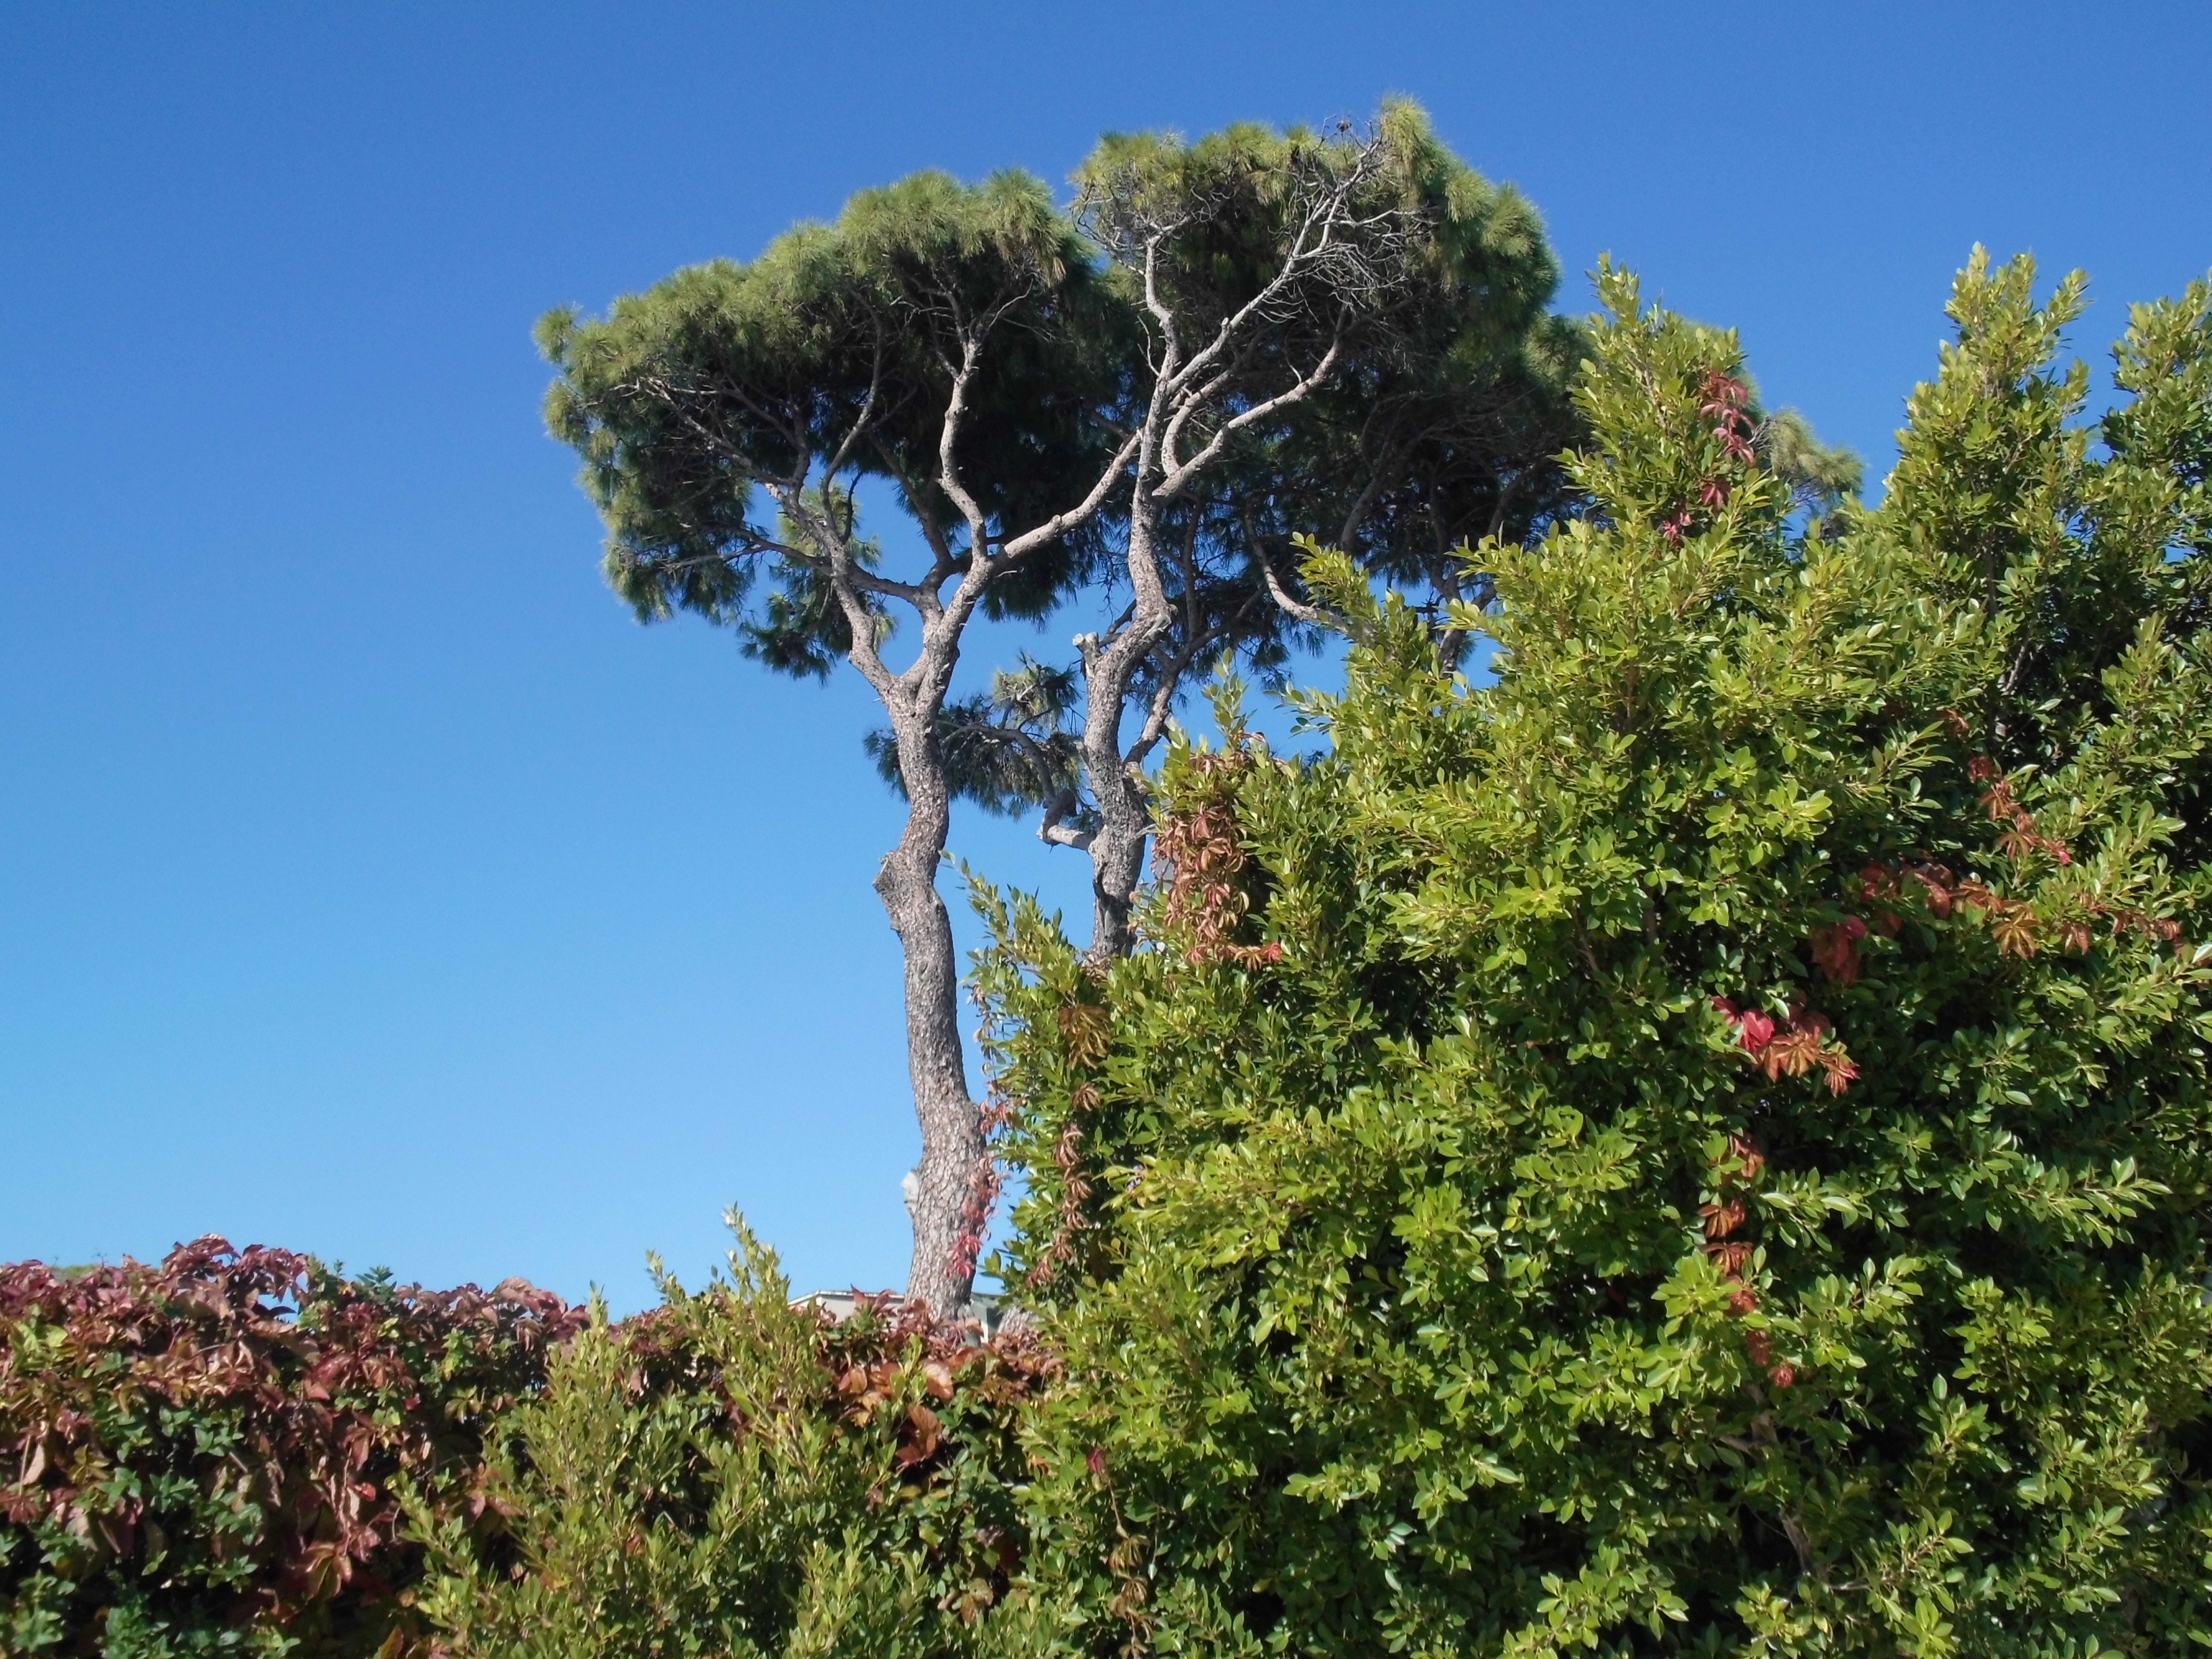
landscape, tree, nature, forest, mountain, plant, sky, meadow, leaf, flower, autumn, garden, flora, vegetation, shrub, shrubs, habitat, ecosystem, flowering plant, biome, woody plant, land plant